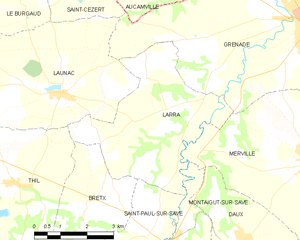
Larra est une commune française située dans le département de la Haute-Garonne, en région Occitanie.